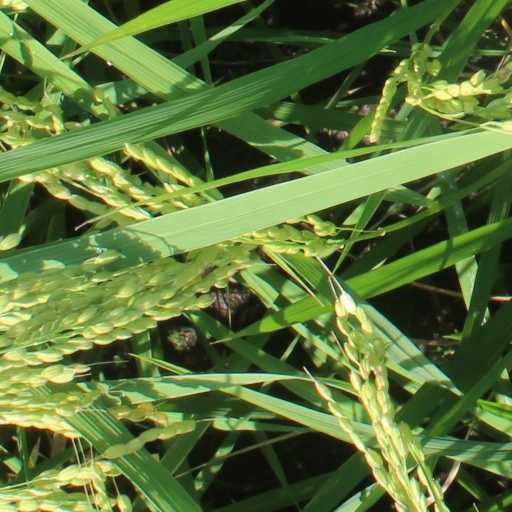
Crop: rice